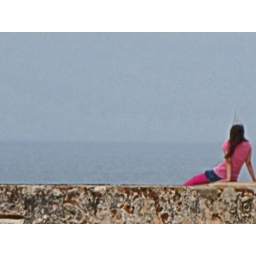
girl in pink